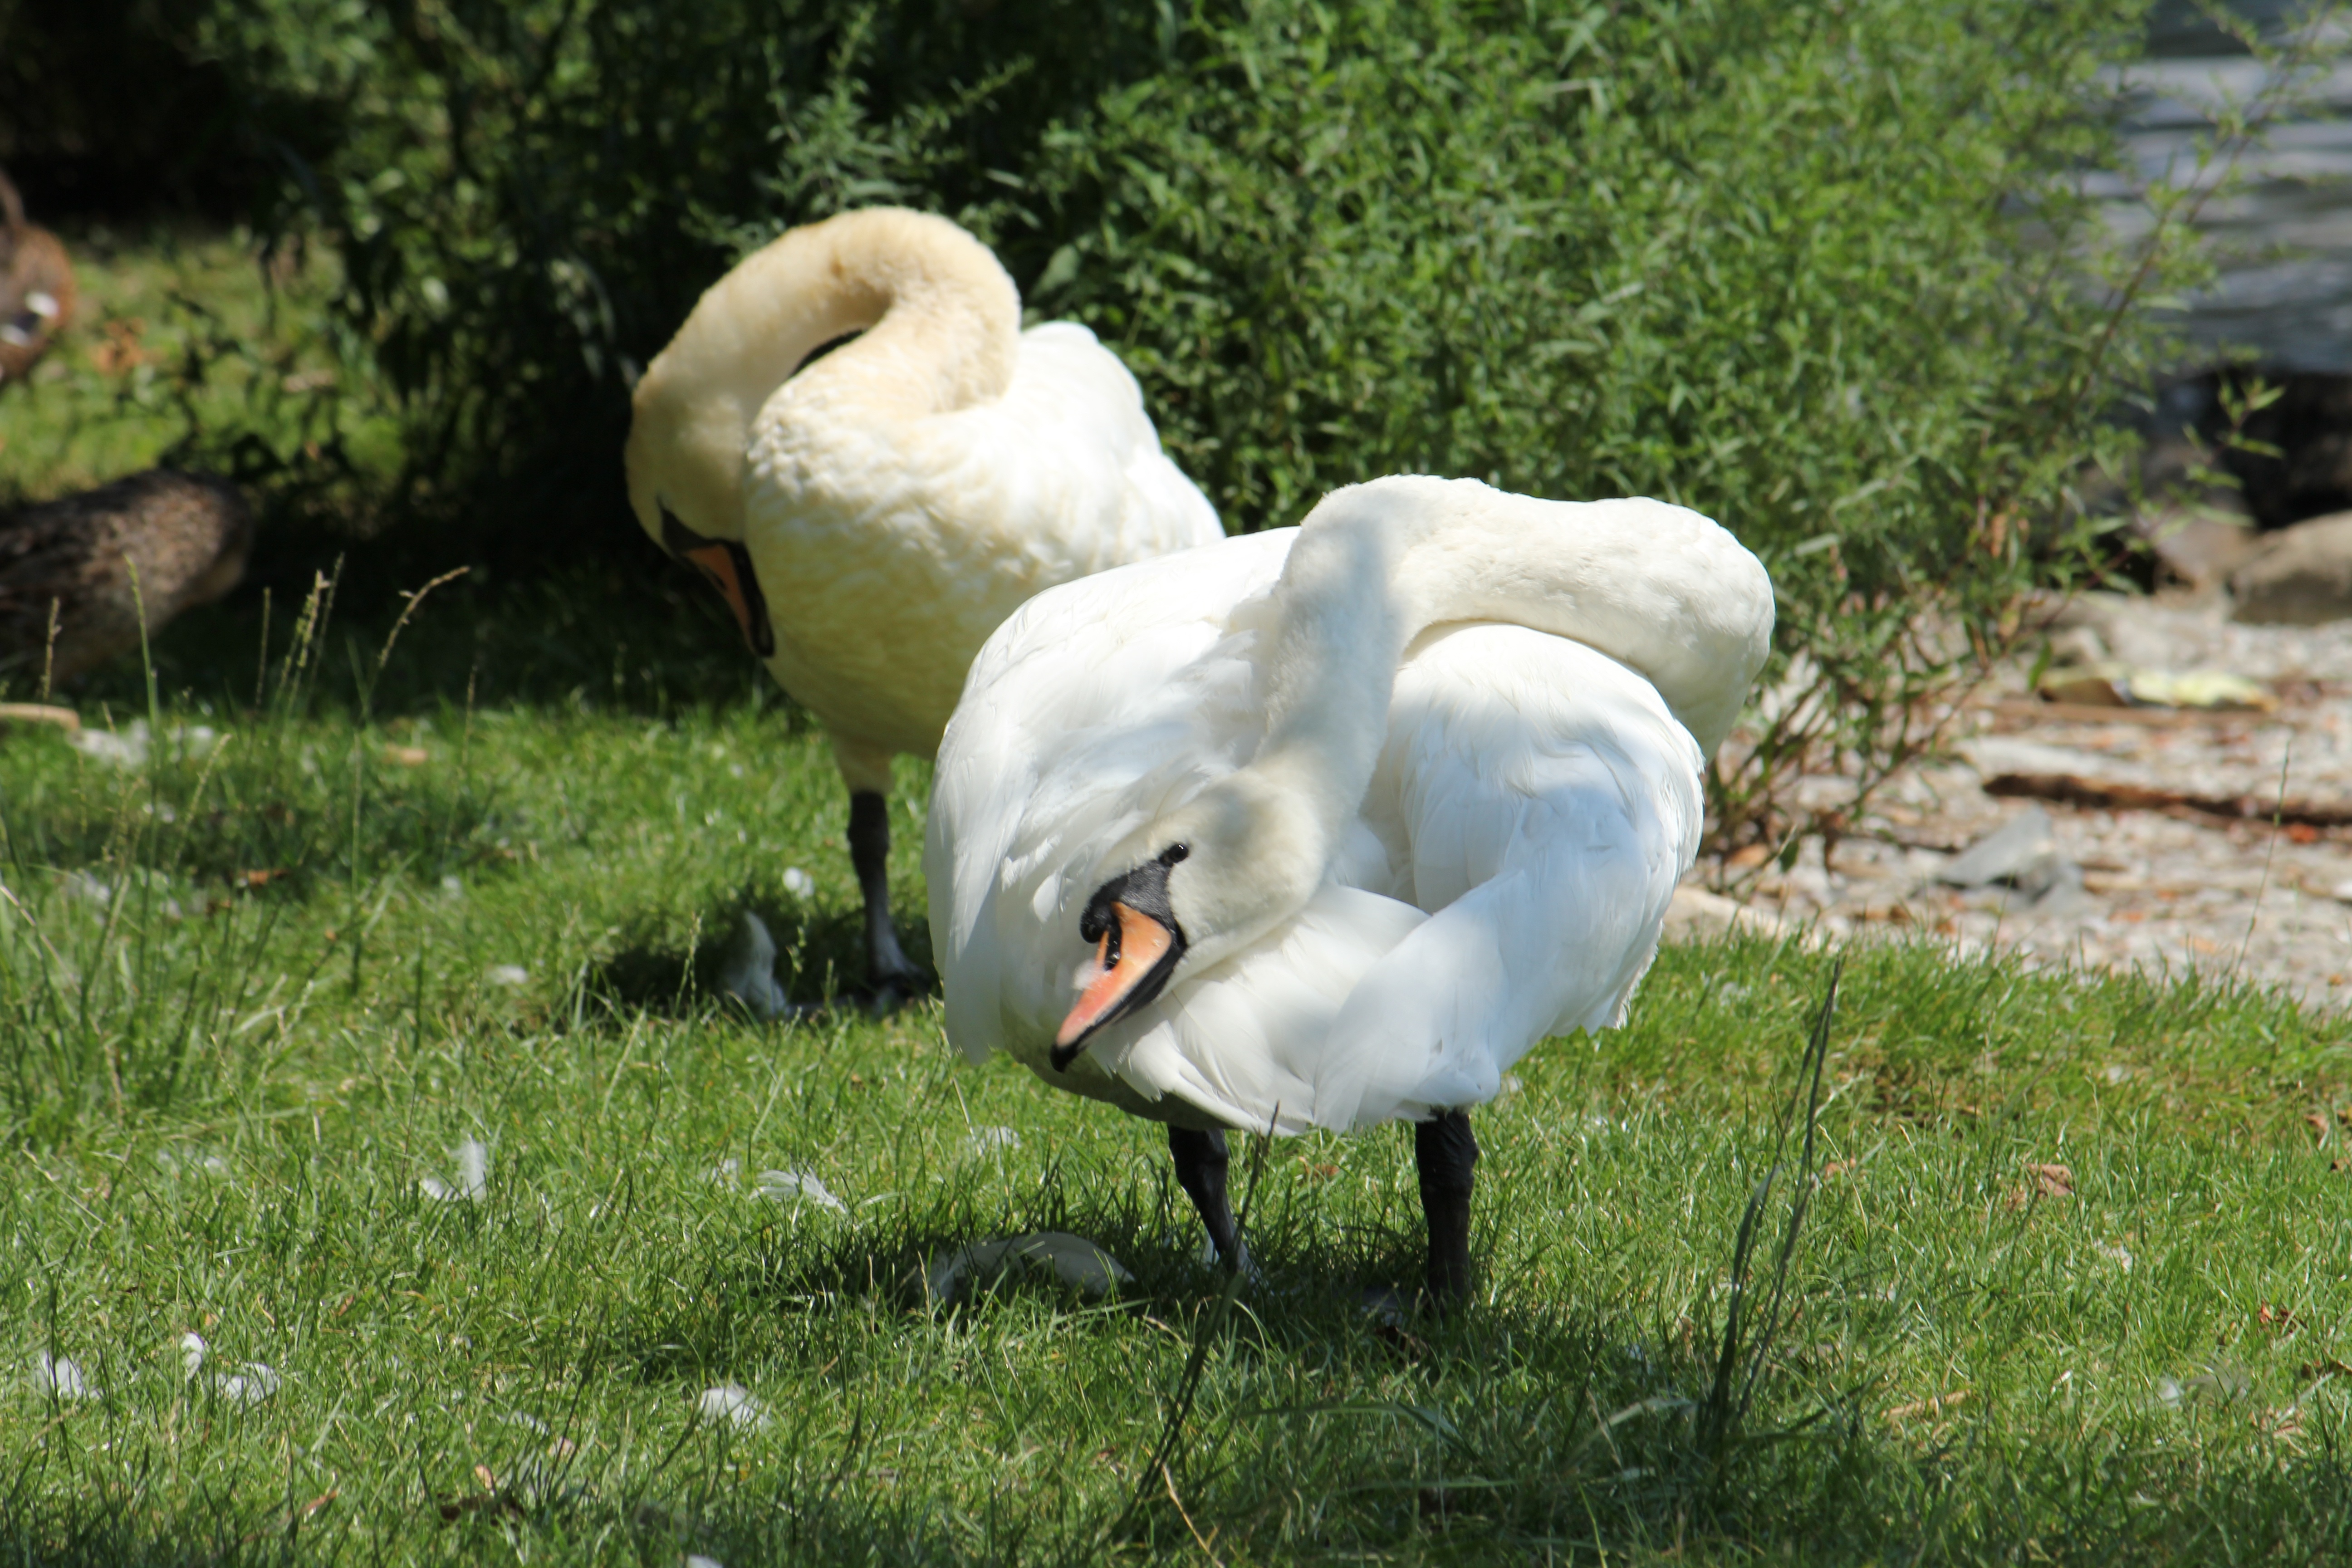
nature, grass, bird, wing, white, animal, wildlife, beak, feather, fauna, swan, swans, vertebrate, waterfowl, water bird, ducks geese and swans